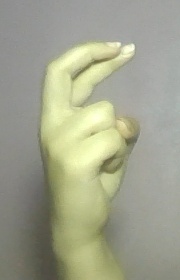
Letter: zay